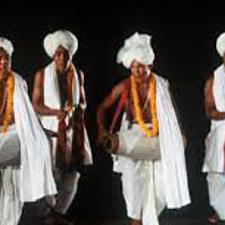
Dance form: manipuri